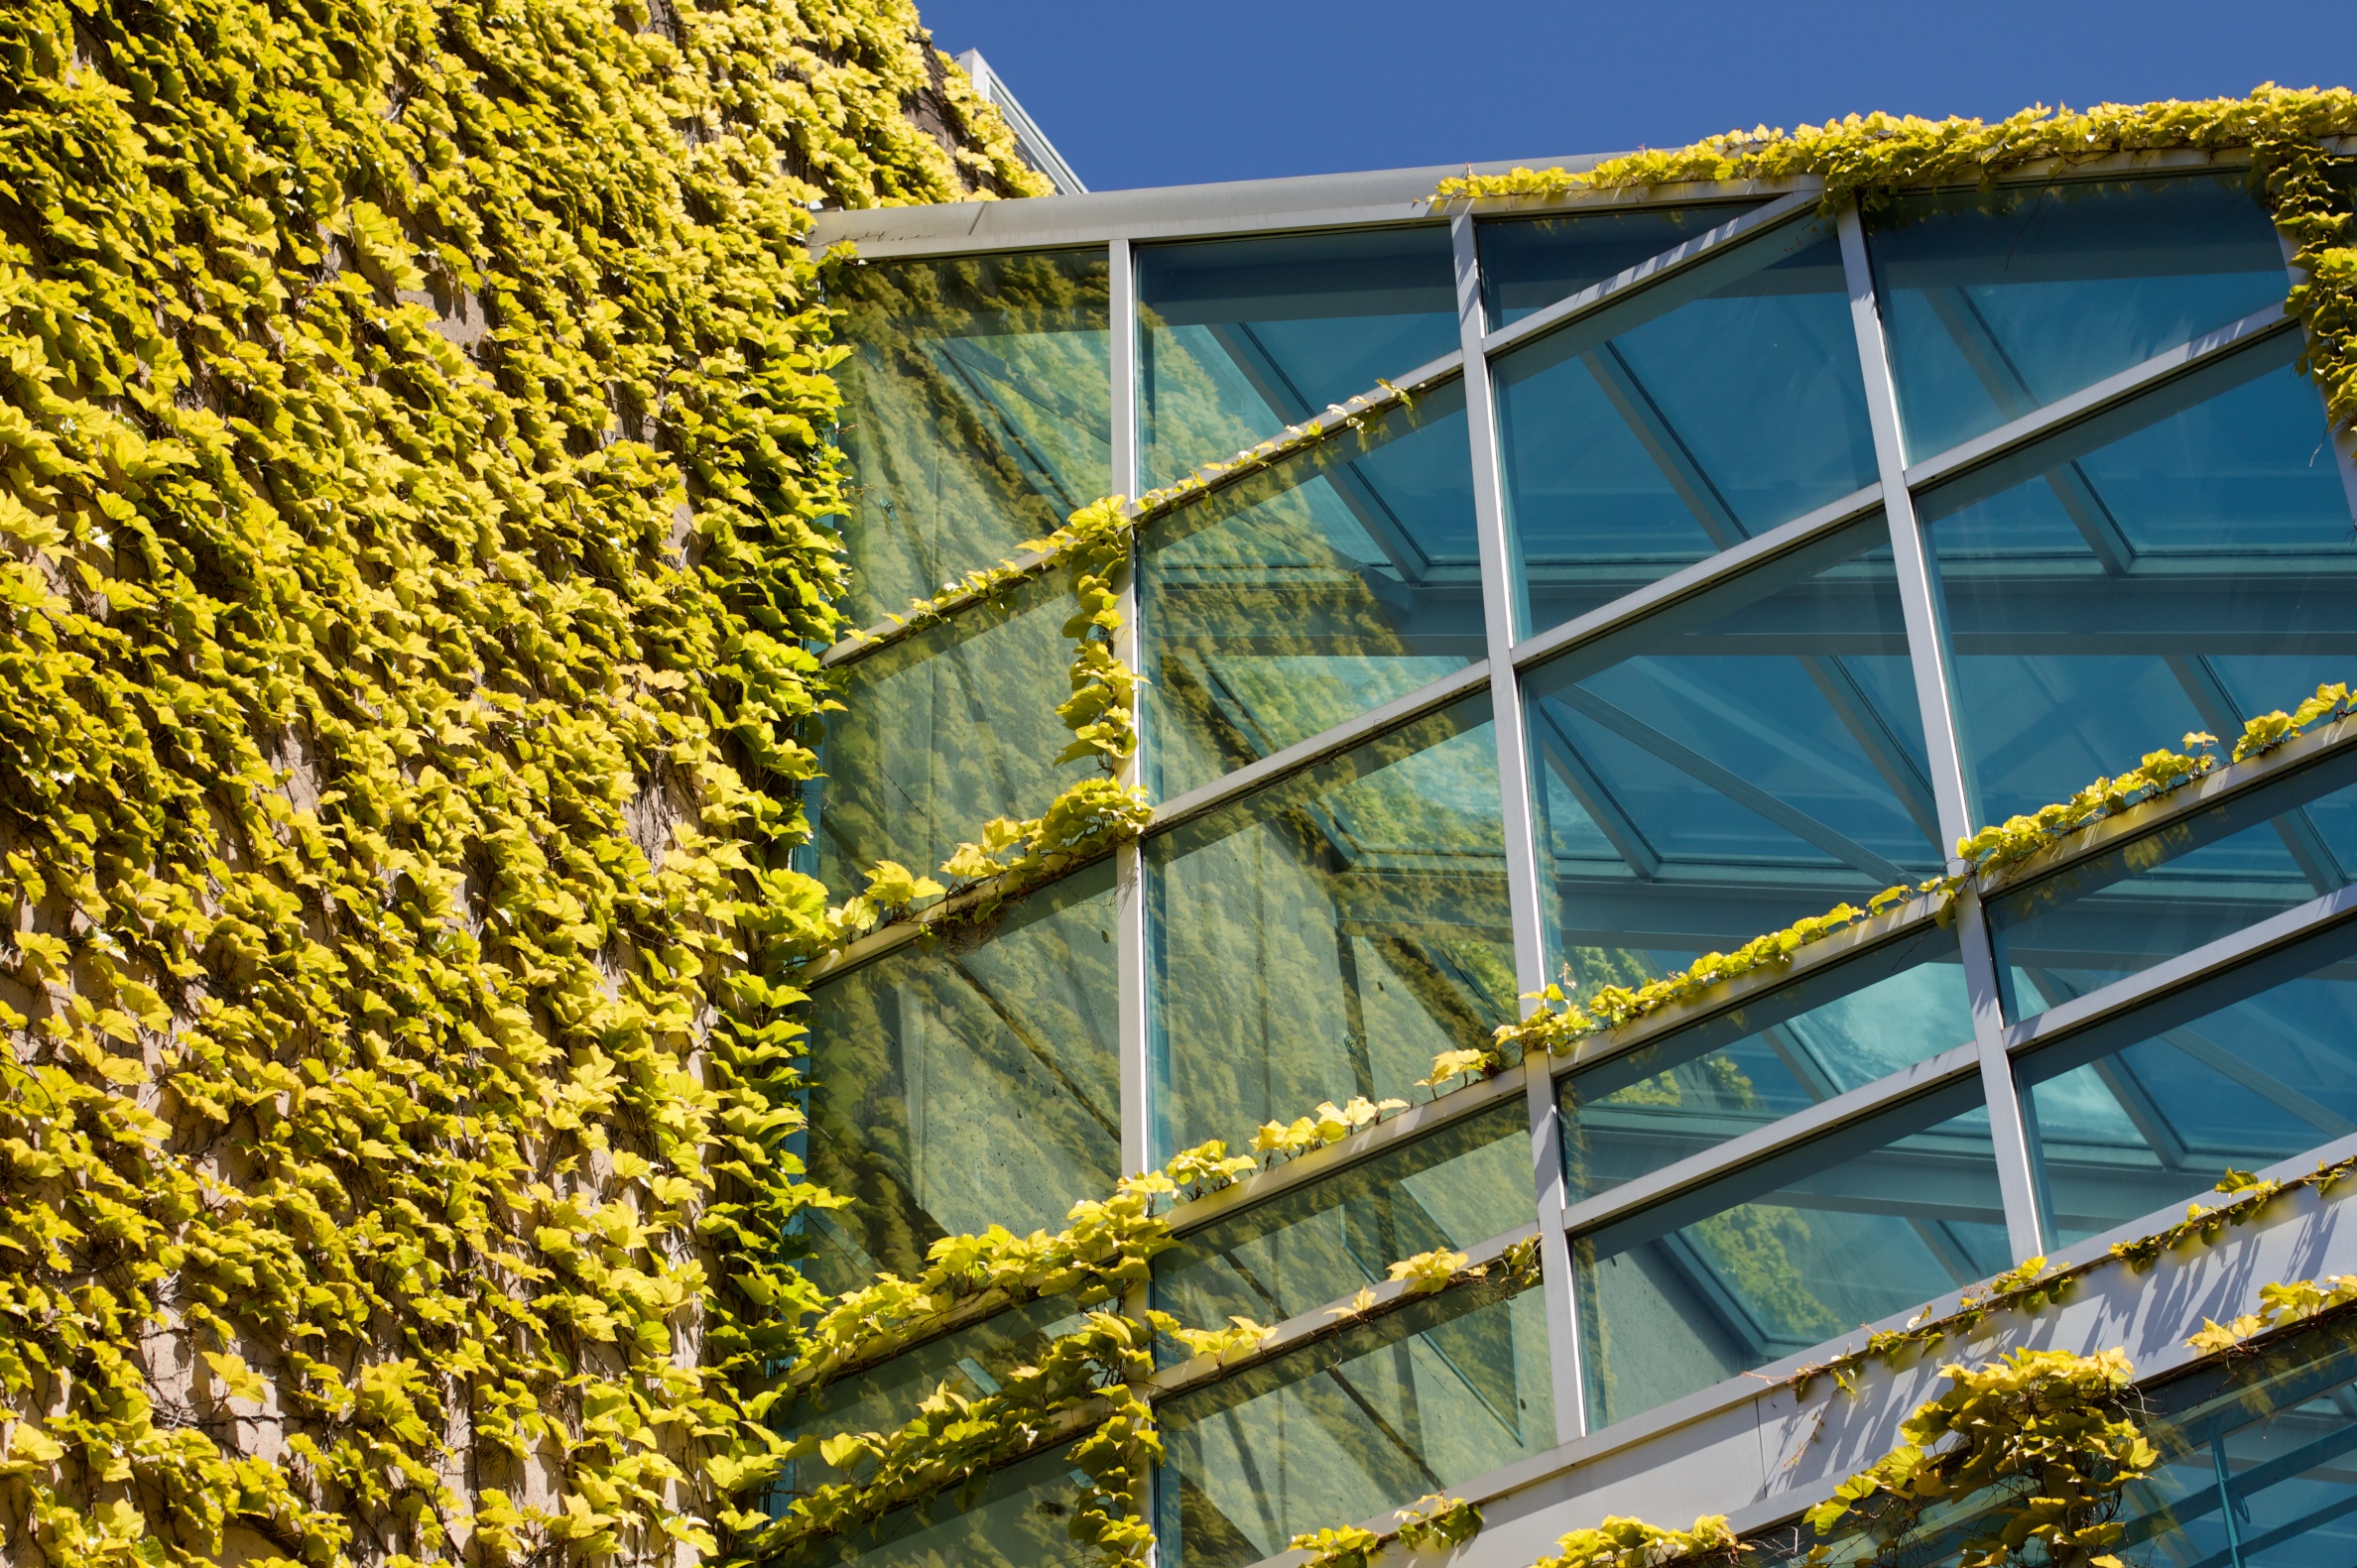
flower, facade, dailyshoot, fiveku, northernvoice10, northernvoice